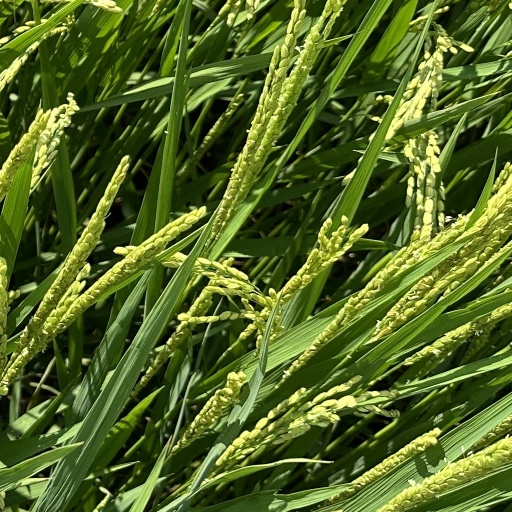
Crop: rice